Central Springfield Historic District

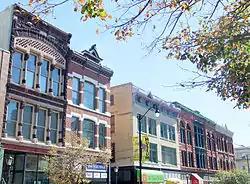

The Central Springfield Historic District is a historic district in downtown Springfield. The district encompasses Springfield's oldest commercial district and is centered on the Old State Capitol. While the area was platted in 1822, only two buildings in the district predate the 1850s: the Old State Capitol and the Lincoln-Herndon Law Offices, both built in 1837. The majority of the district's buildings were constructed during Springfield's population boom in the 1860s and its subsequent growth in the latter half of the 19th century. These buildings included hotels, drug stores, groceries, clothing stores, and dry goods stores; some of the stores built in this period are still in operation. The businesses are also significant examples of 19th-century brick commercial architecture, including the Romanesque Pierick-Sommer Building and several works by prominent Springfield architects Helmle & Helmle.